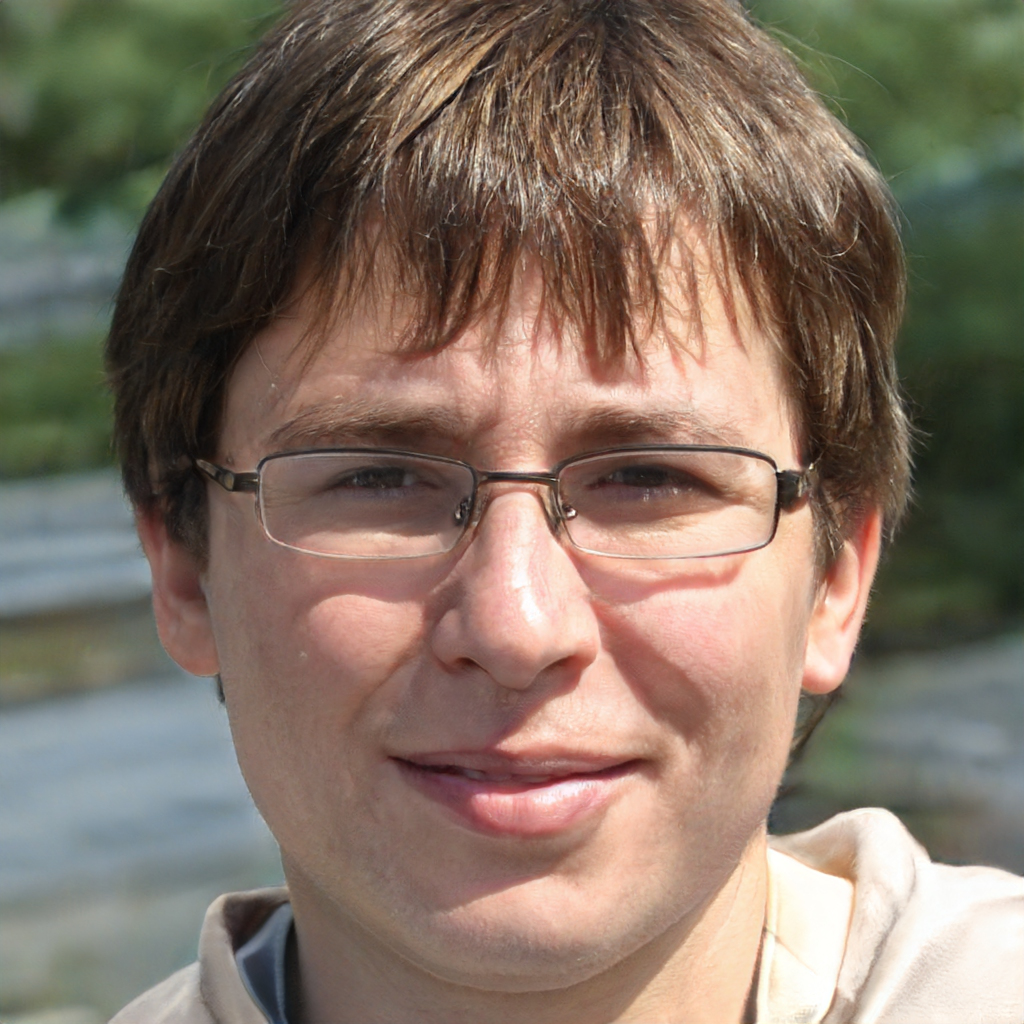
Gender: Male